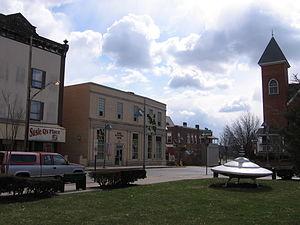
Mars est un borough situé au sud du comté de Butler, en Pennsylvanie, aux États-Unis. En 2010, il comptait une population de 1 699 habitants.